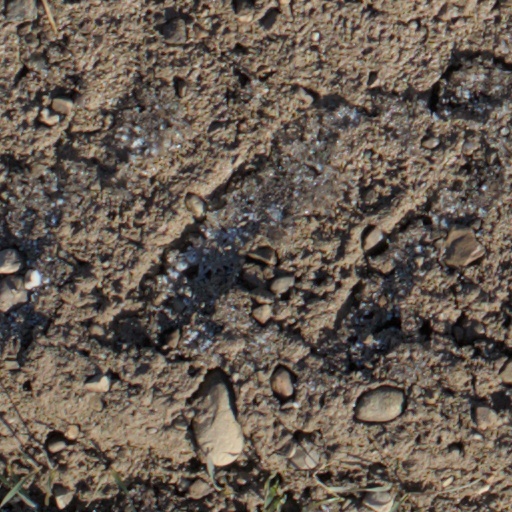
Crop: wheat